Beatrice A. Vieyra

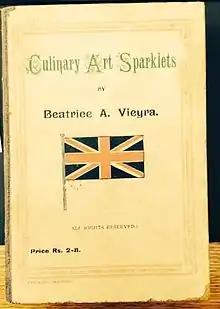
Beatrice Vieyra's book cover

Her recipes have been cited by historian David Burton in his study of food habits "The Raj at table: a culinary history of the British India" (London: Faber and Faber, 1993) and by Helen Saberi and David Burnett in their book "The road to Vindaloo".